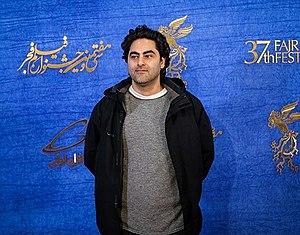
Massoud Bakhshi est un réalisateur iranien.